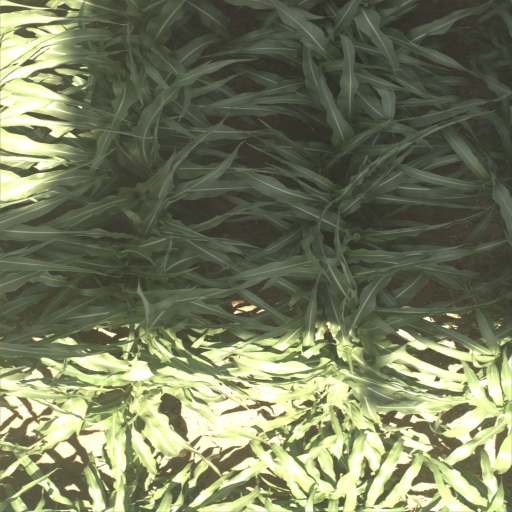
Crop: sorghum